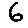
Label: 6